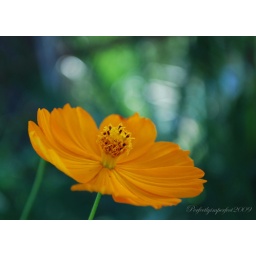
He hangs in shades the orange bright, Like golden lamps in a green night